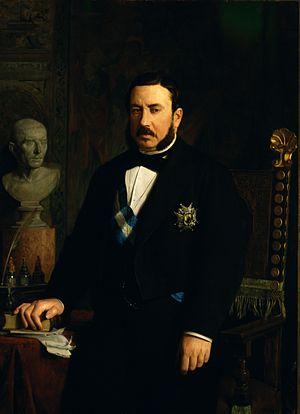
Luis José Sartorius y Tapia, comte de Saint-Louis, né à Séville en 1820 et mort à Madrid le 22 février 1871, est un journaliste et homme d'État espagnol, président du Conseil des ministres pendant la période de crise gouvernementale qui débouche sur le bienio progressiste.